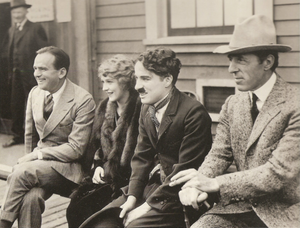
les actionnaires de United Artists Corporation Douglas Fairbanks, Mary Pickford, Charlie Chaplin and D.W. Griffith en 1919.